Alveda King

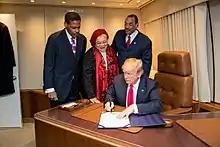
King with President Donald Trump in 2018

In 1984, King supported the Reverend Jesse Jackson for president.